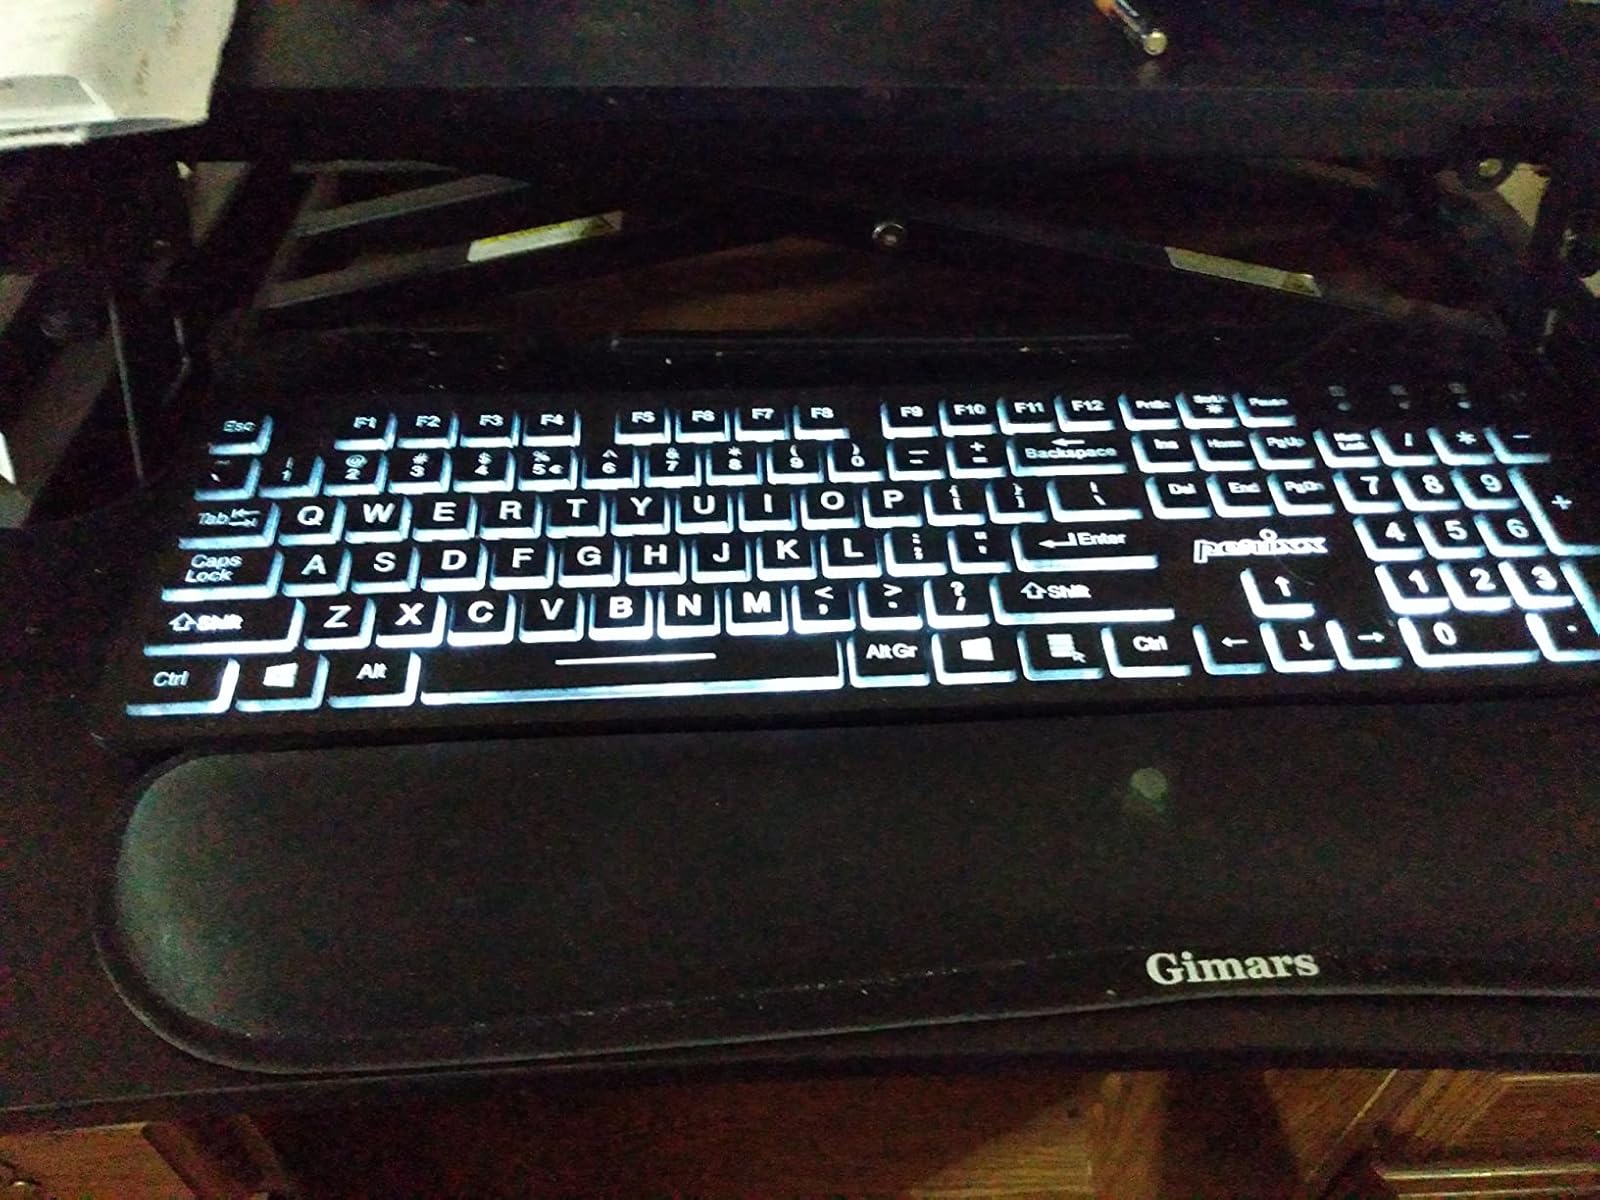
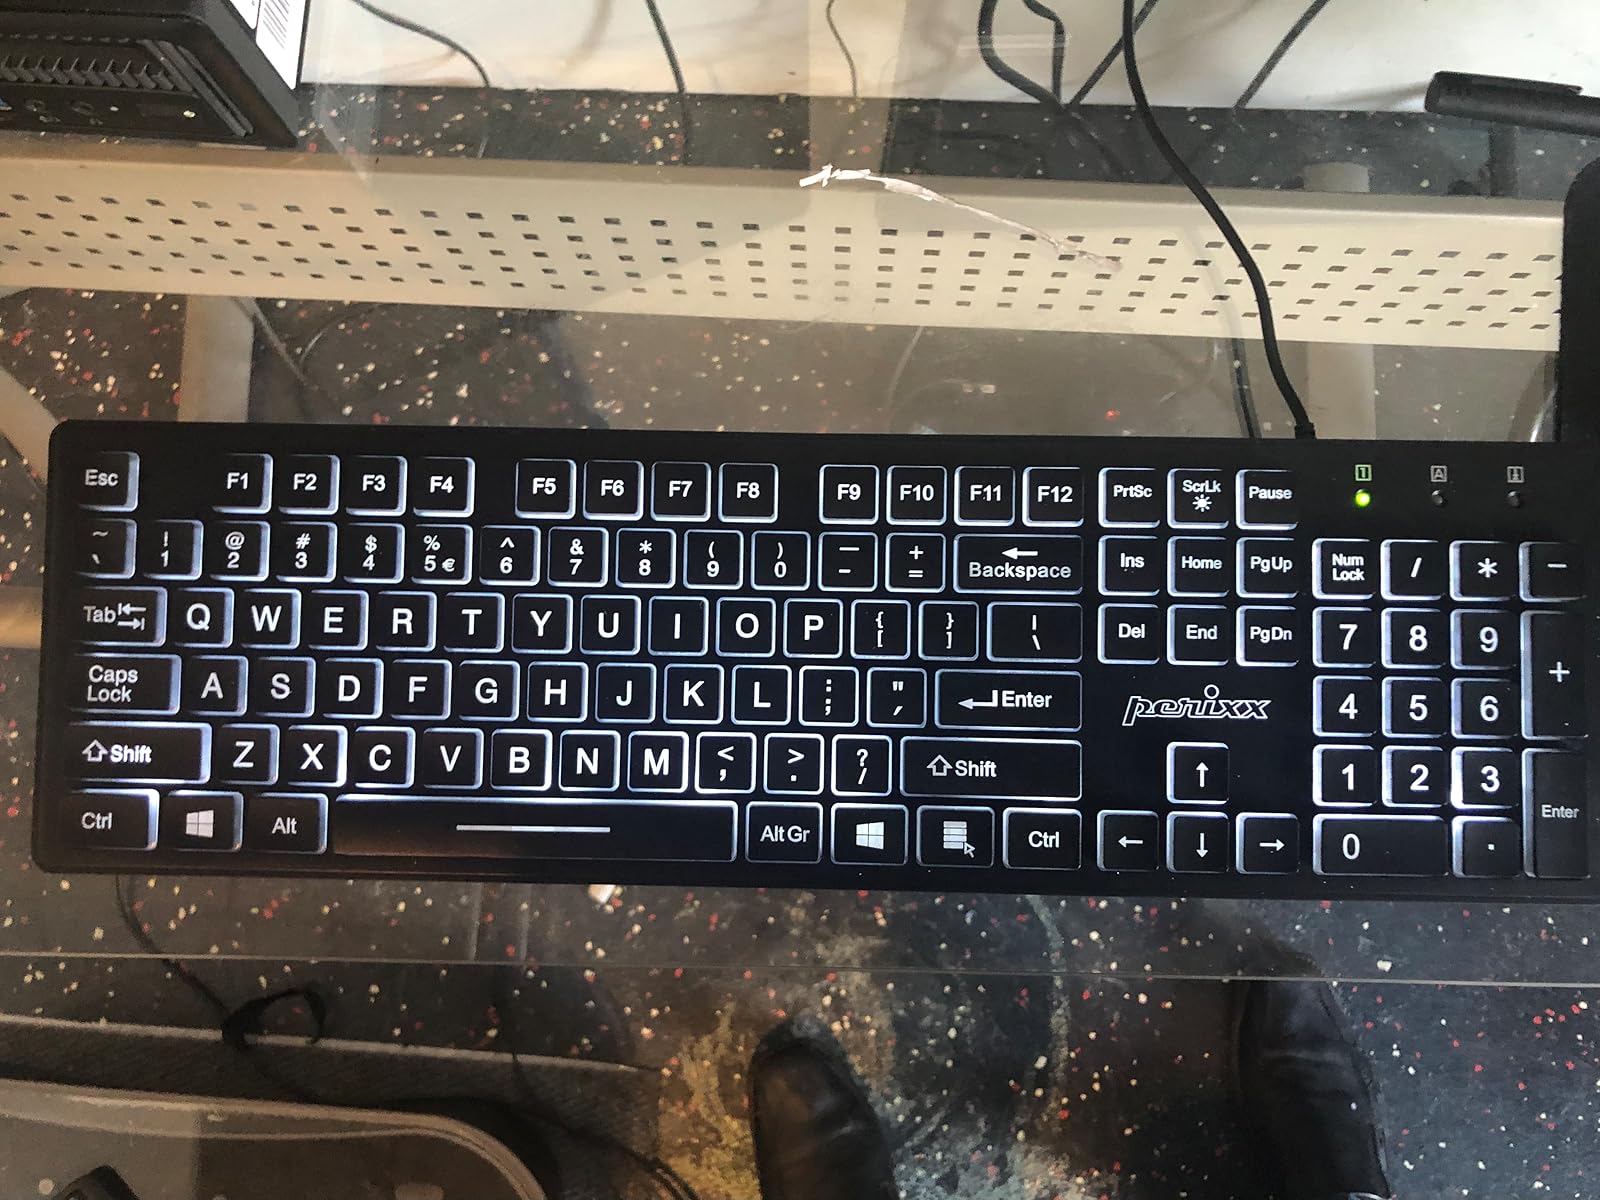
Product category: keyboard
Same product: yes